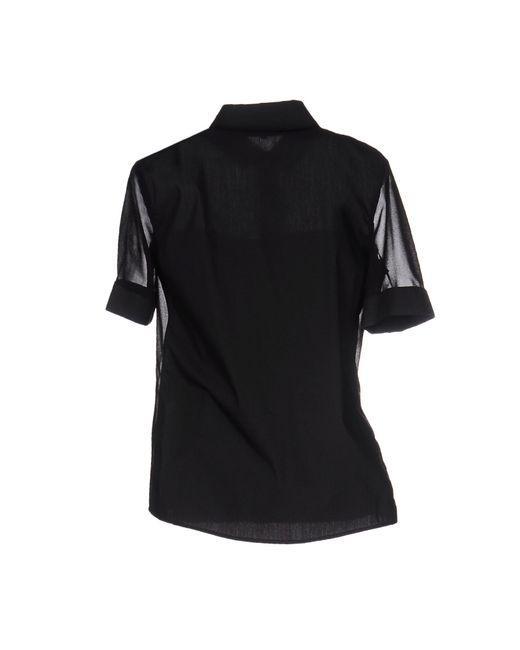
Lässiges schwarzes Vollarmhemd für Damen